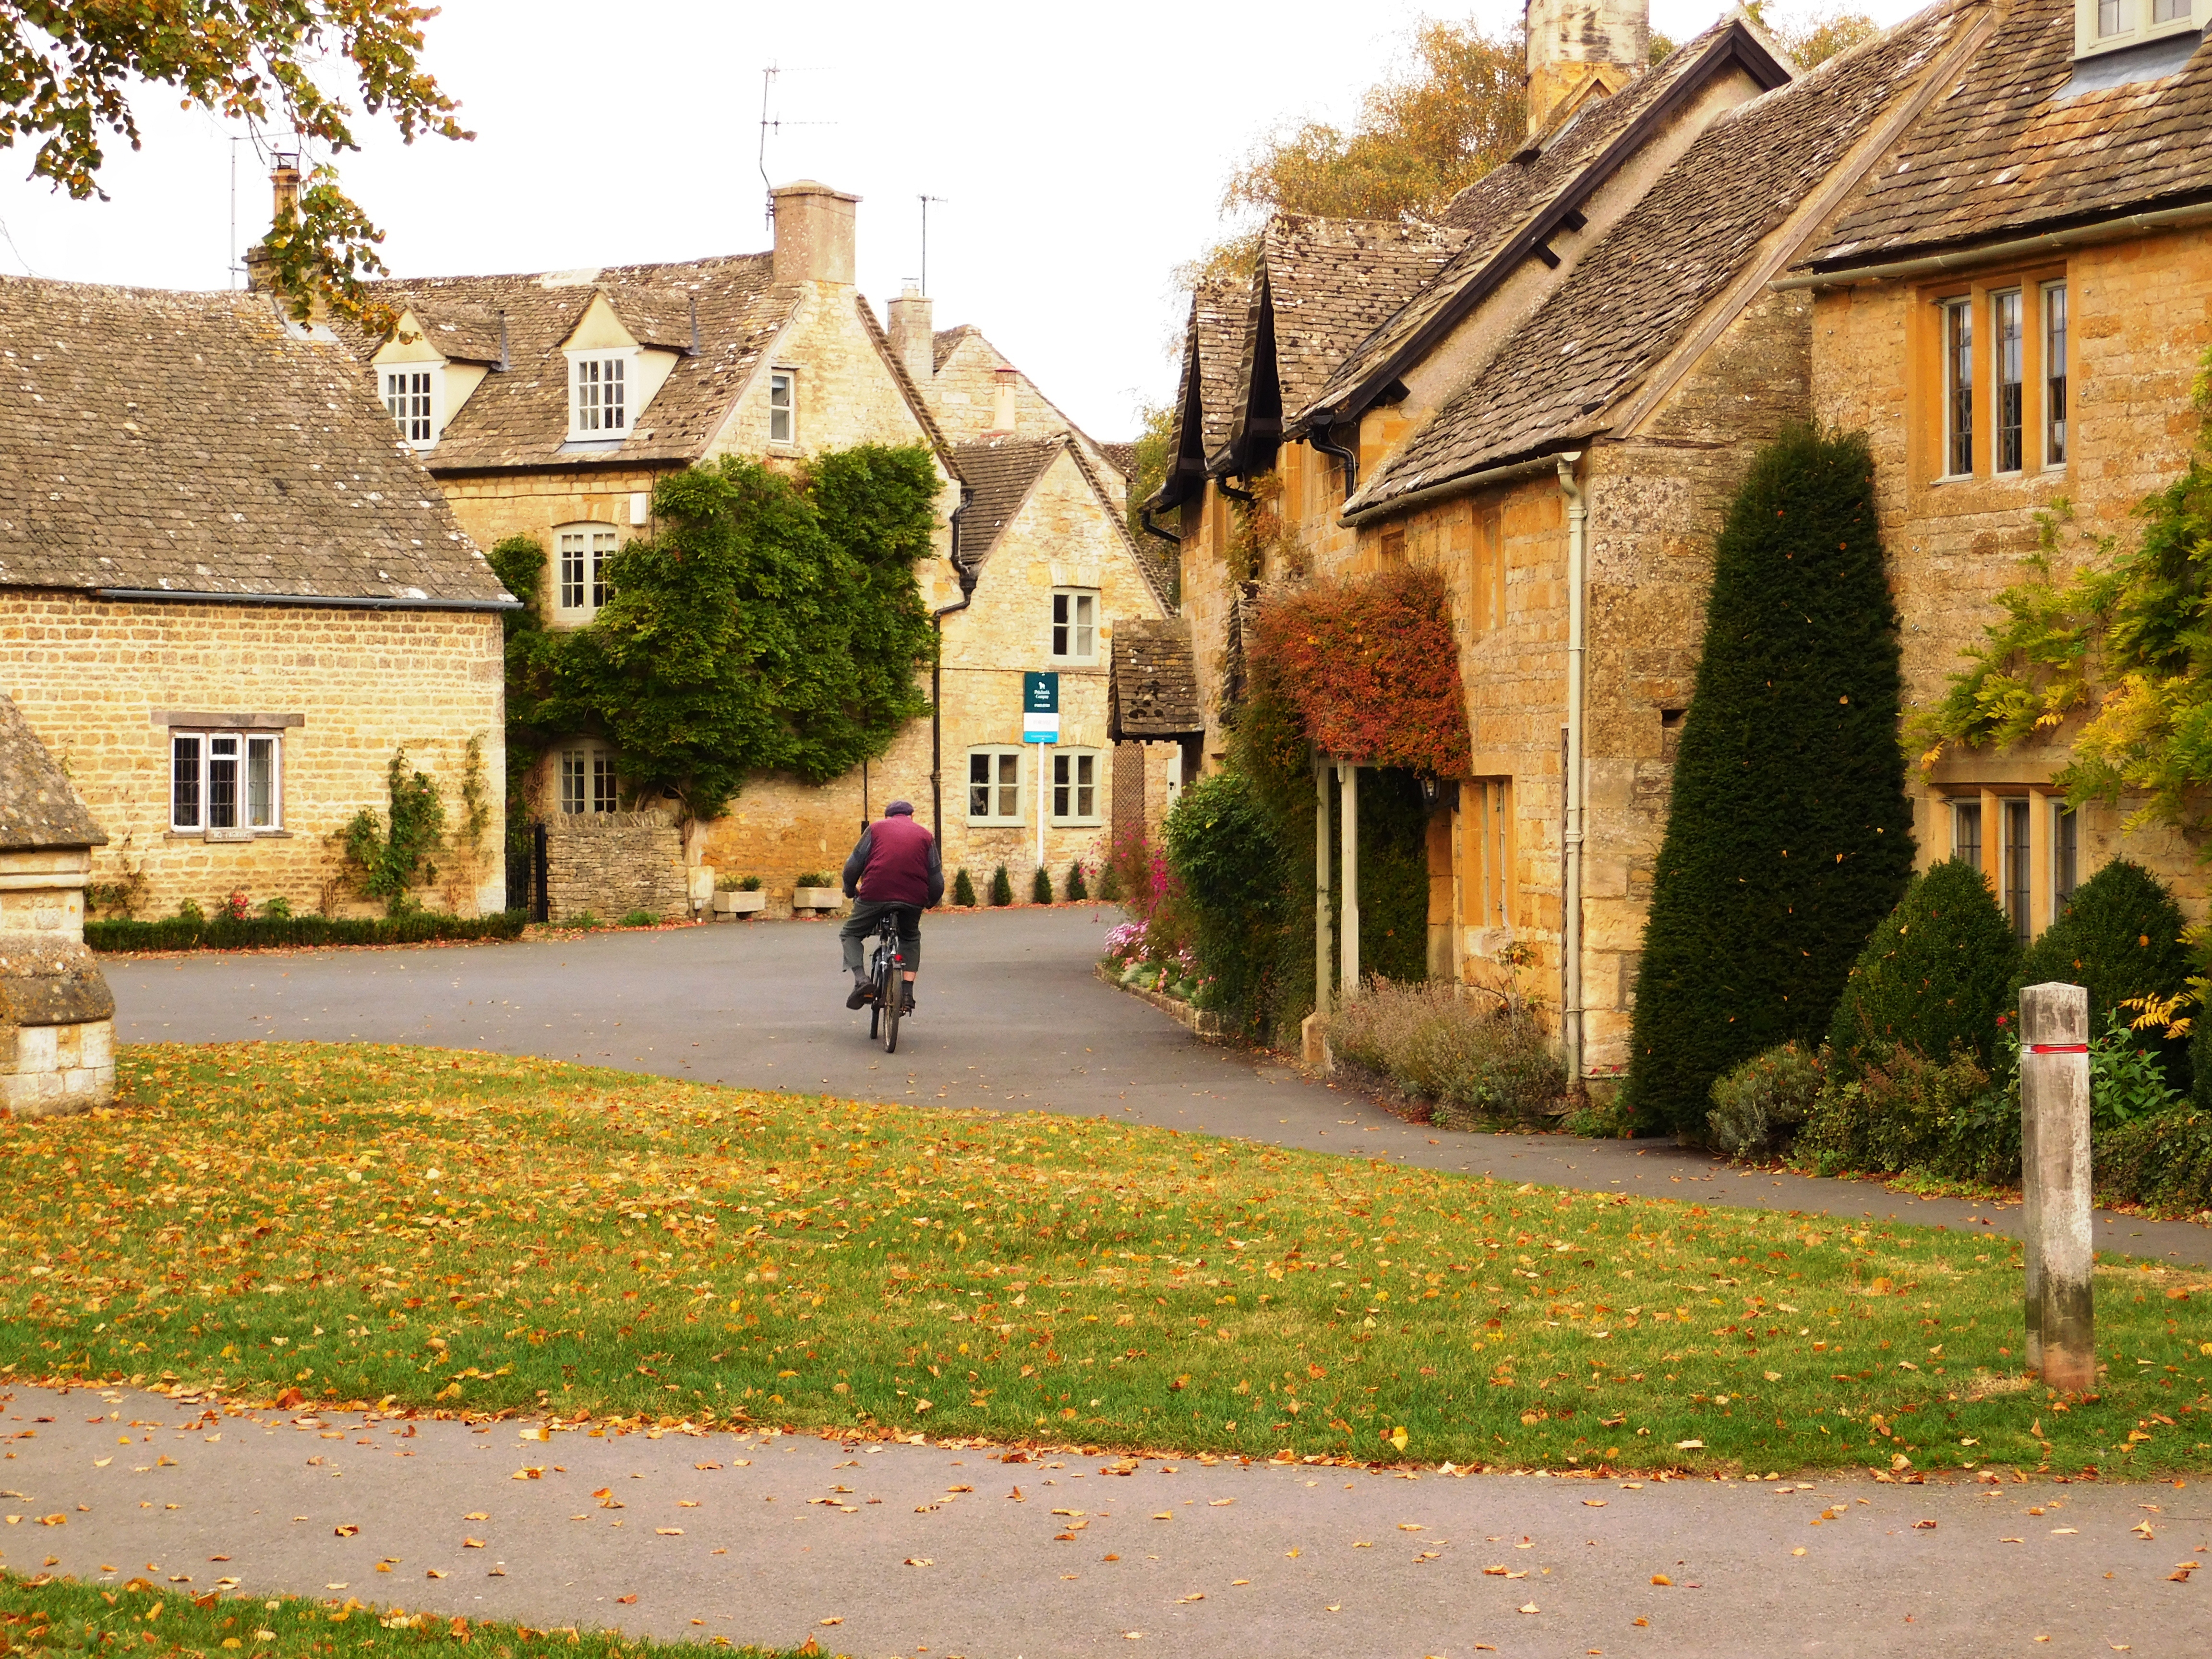
Peaceful bike ride, bike riding, Lower Slaughter, the Cotswolds, Old homes, old English homes, old Cotswolds homes, house, property, town, residential area, neighbourhood, home, cottage, building, village, tree, estate, grass, almshouse, rural area, street, architecture, road, real estate, autumn, vehicle, landscape, suburb, window, road surface, manor house